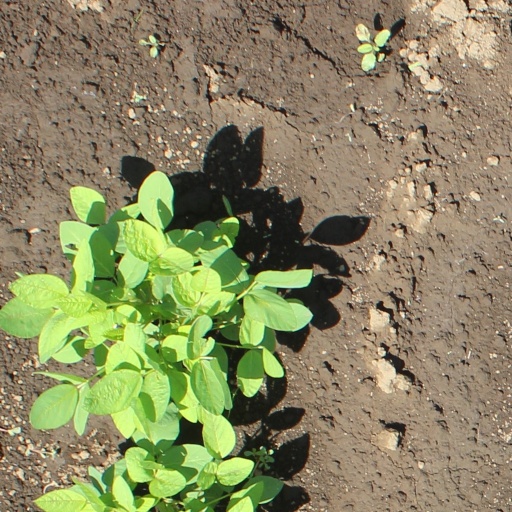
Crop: soybean